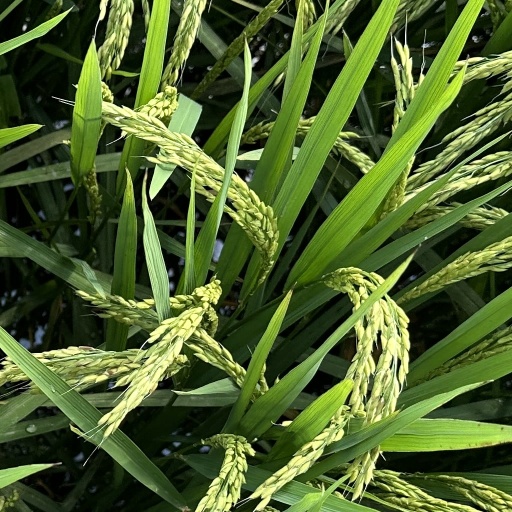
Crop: rice